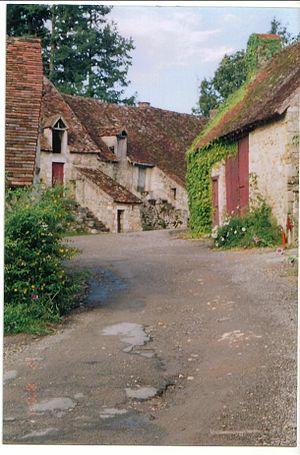
Le chemin et les vieilles maisons
Château-Guillaume est une ancienne commune française, située dans le département de l'Indre, qui tient son nom du château Guillaume. Elle a été rattachée à Lignac en 1819.